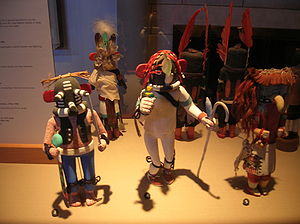
Puebloindianere / Sprog
Kachina dukker i Heard Museet i Phoenix, Arizona.
"Puebloindianere er en fællesbetegnelse for en gruppe indianske folk i det sydvestlige USA som er kendetegnet ved en tradition for majs-landbrug og faste bosættelser i ""puebloer"" med huse bygget af adobe. Deres religion inkluderer troen på omkring 400 forskellige kachinaer, åndevæsner relateret til forskellige aspekter af naturen og som repræsenteres af dansere i ceremonier, og af små rituelle dukker. De bruger også underjordiske kiva bygninger til ceremonier og politiske møder. De er organiseret i exogame klaner og klanmedlemsskab arves gennem moderen.